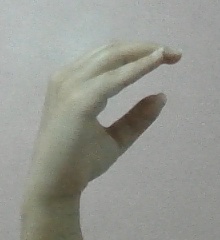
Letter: jeem